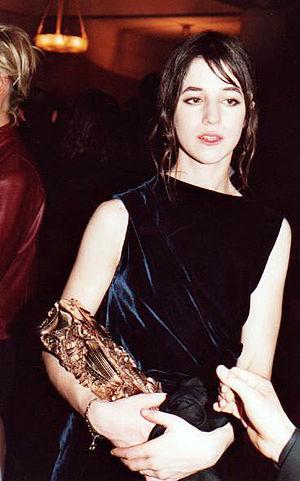
Charlotte Gainsbourg à la cérémonie des Césars.
La Bûche est un film français réalisé par Danièle Thompson, sorti en 1999.
Charlotte Lucy Ginsburg, dite Charlotte Gainsbourg, née le 21 juillet 1971 à Londres, est une actrice et chanteuse franco-britannique.